Hjalmar Brantings Plads

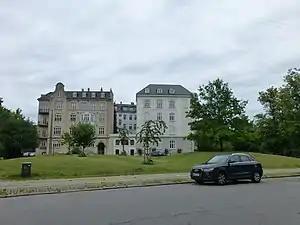
Hjalmar Brantings Plads

Hjalmar Brantings Plads is a square between Stockholmsgade and Oluf Palmes Gade in central Copenhagen, Denmark. It is named for the Nobel Peace Prize-winning former Swedish prime minister Hjalmar Branting.